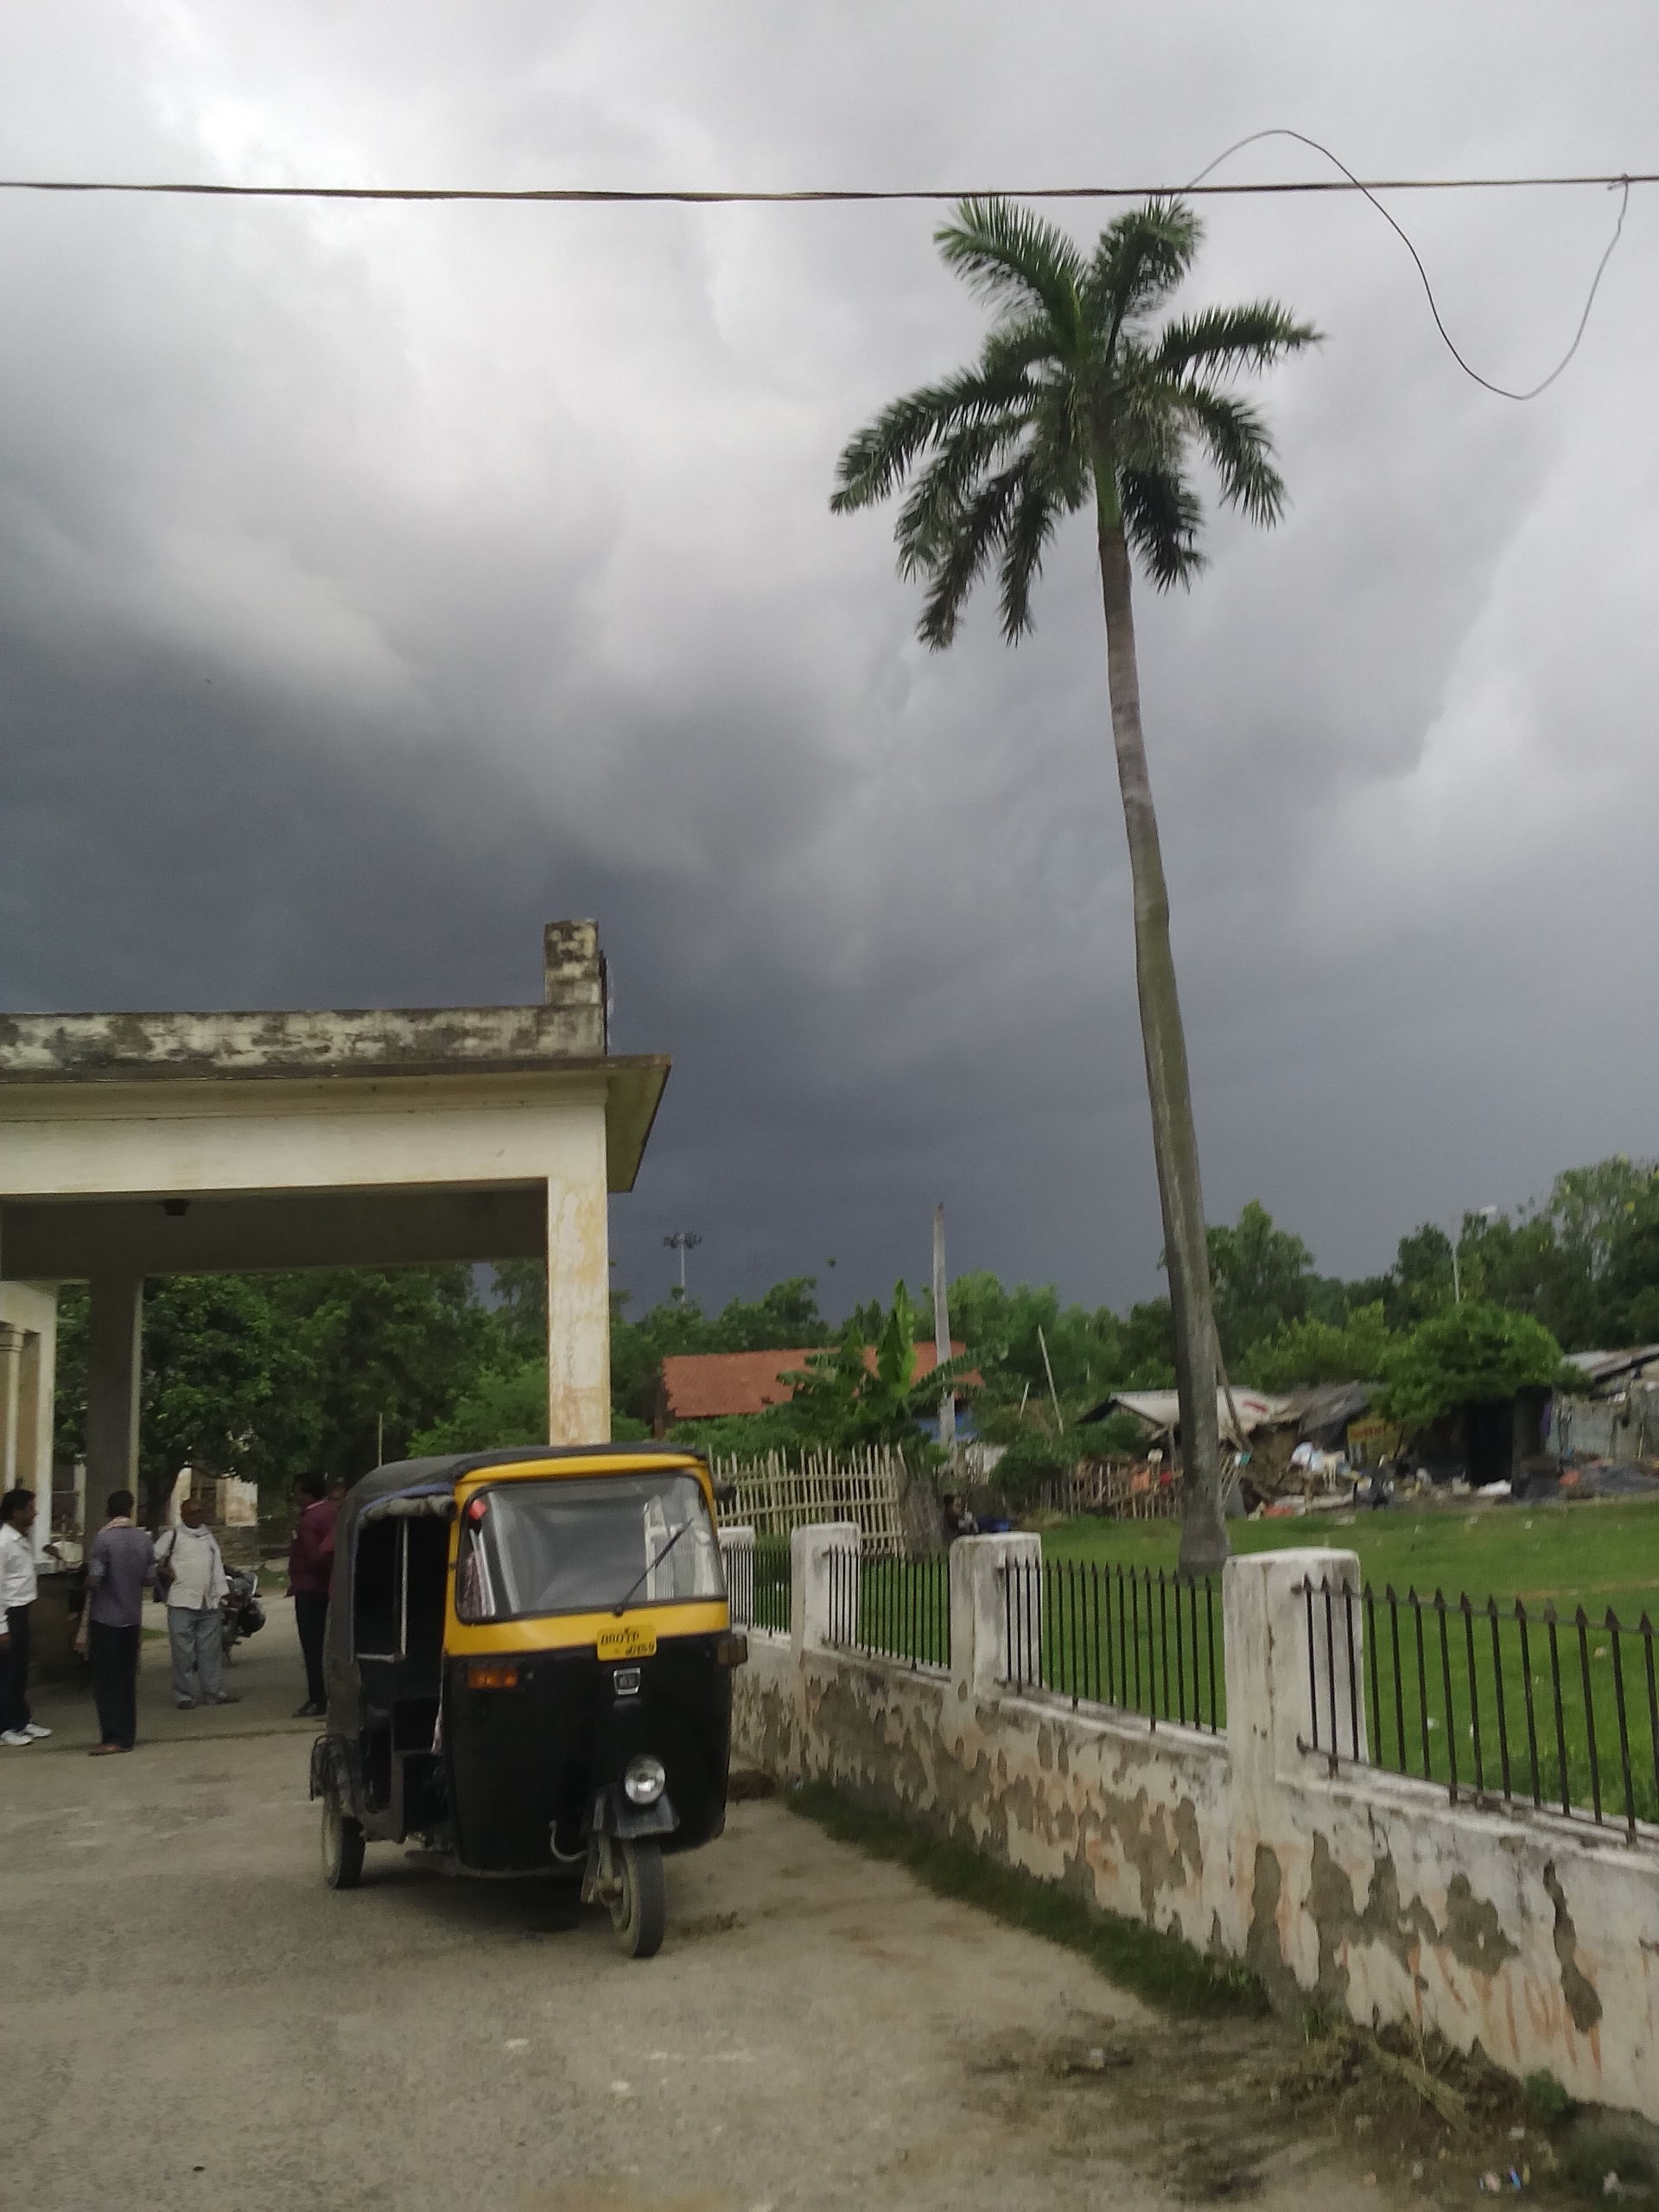
tree, house, home, transport, vehicle, weather, waterway, residential area